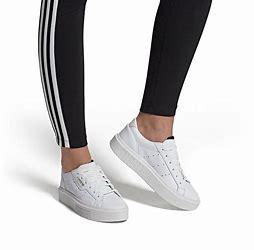
Brand: Adidas
Model: Sleek